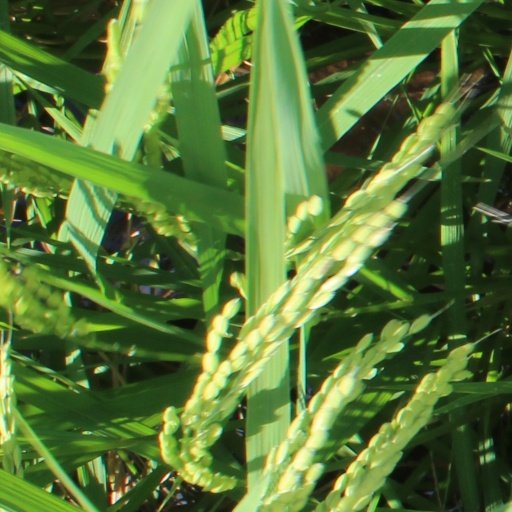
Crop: rice